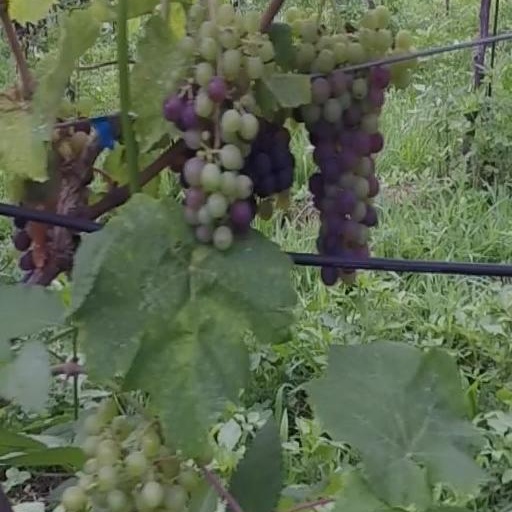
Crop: grape